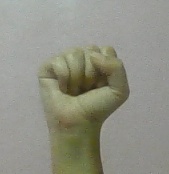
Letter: saad